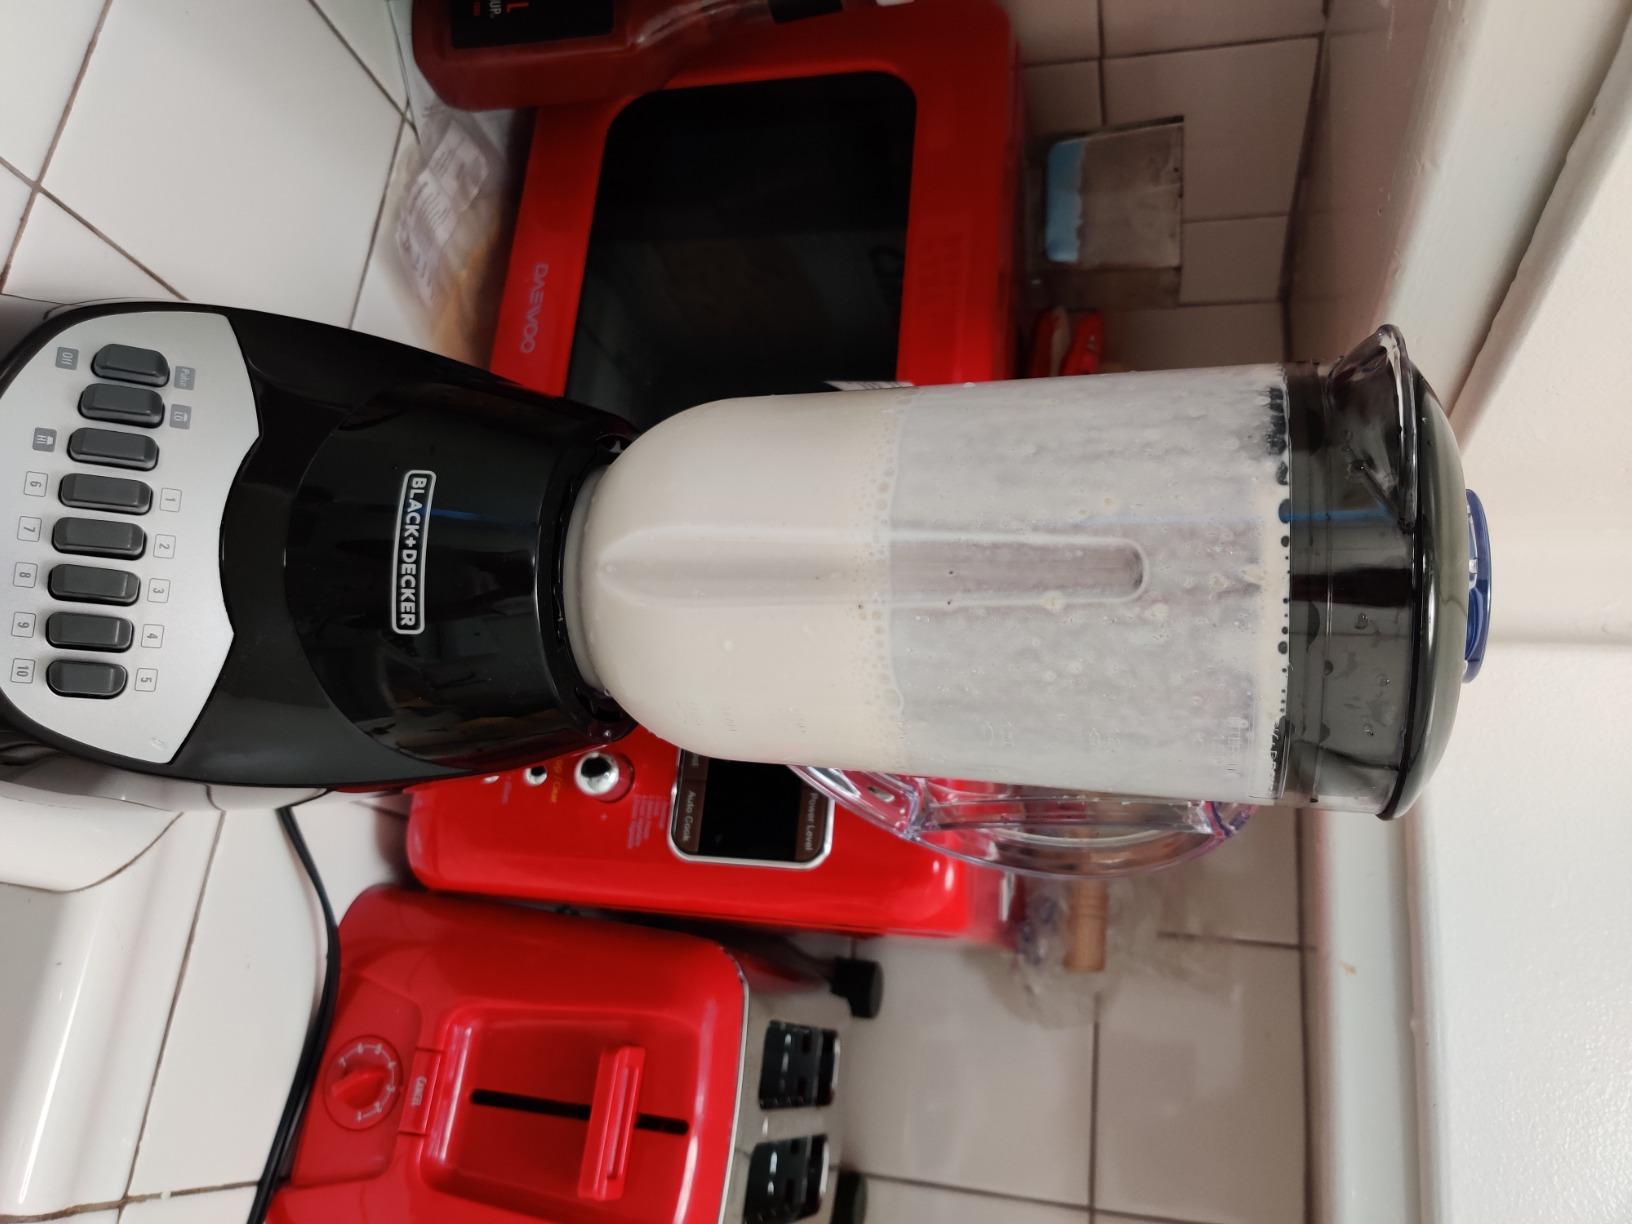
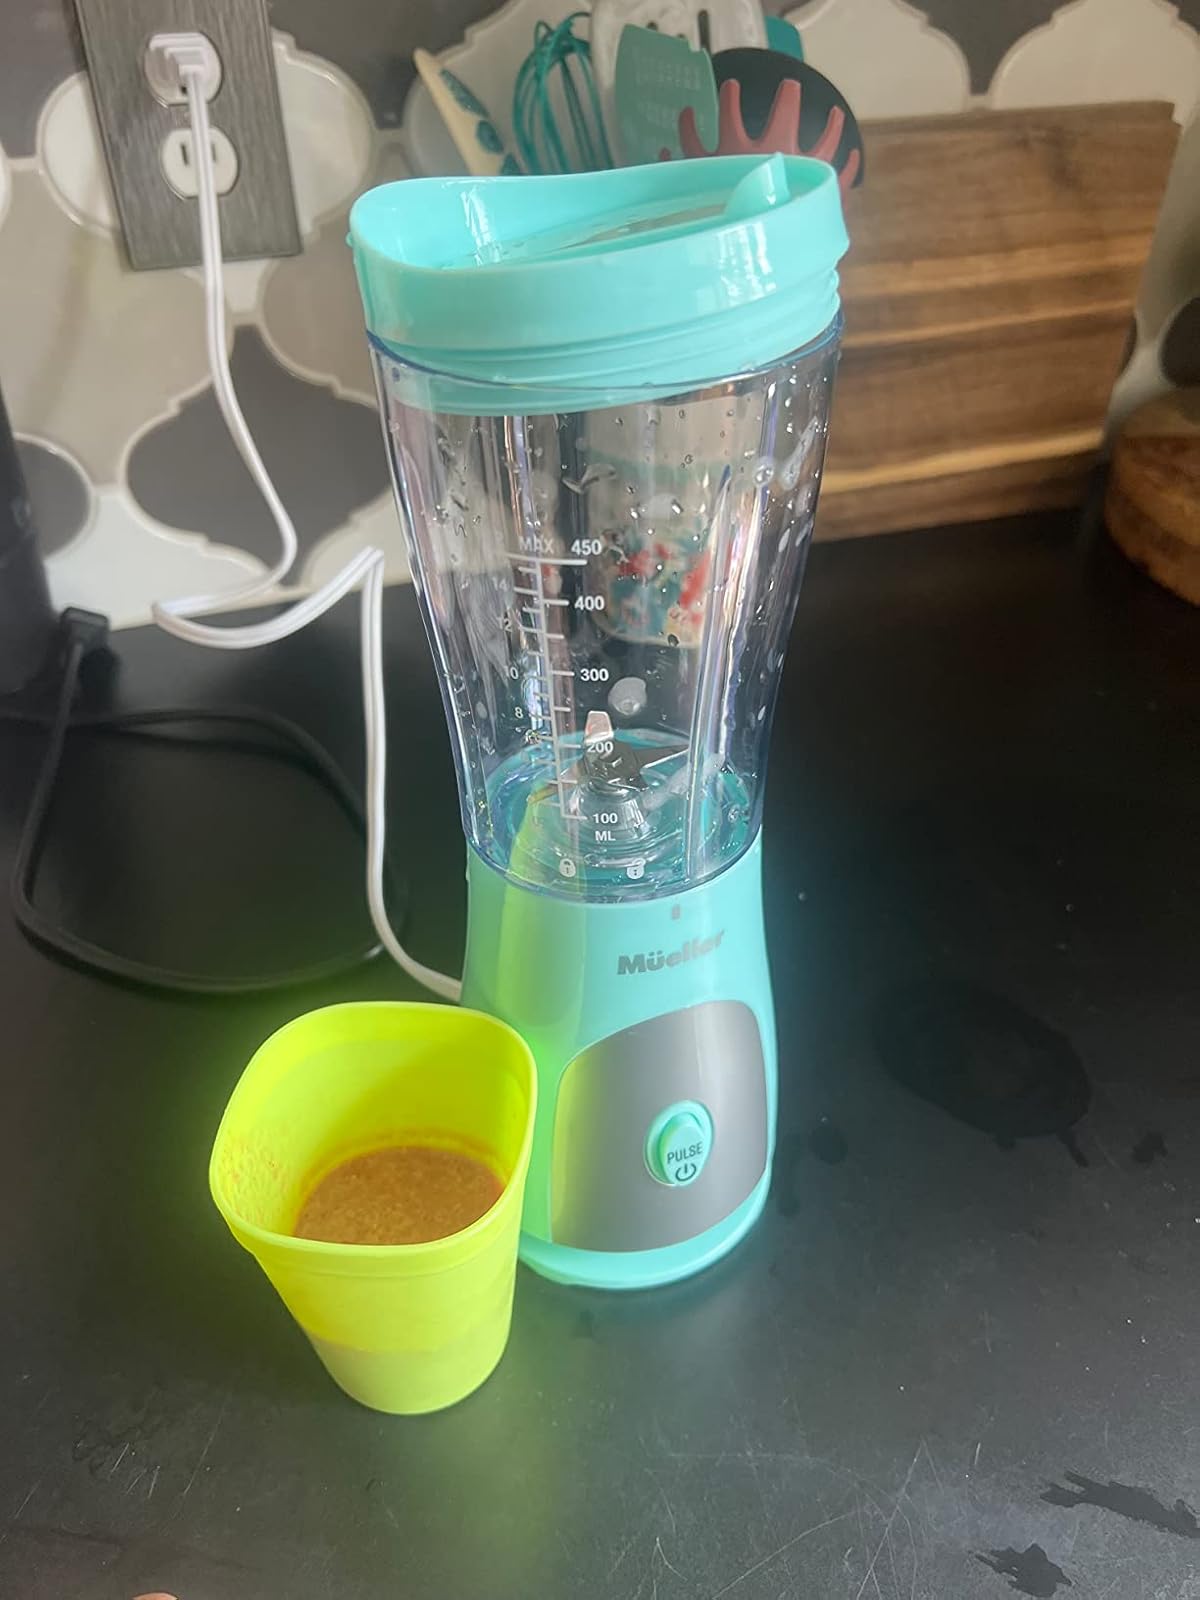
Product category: items_blender
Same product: no